Noreen Nash

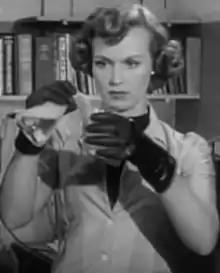
Nash in "Phantom from Space" (1953)

Although the film was described by writer Robert Nott as one of Budd Boetticher's worst, Nash considered him to be "the best director [she] ever worked with", praising the way he worked with the actors on set. She was the leading lady in the 20th Century Fox drama "The Checkered Coat" (1948), playing psychiatrist Dr. Michael Madden's (played by Tom Conway) wife Betty.